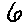
Label: 6